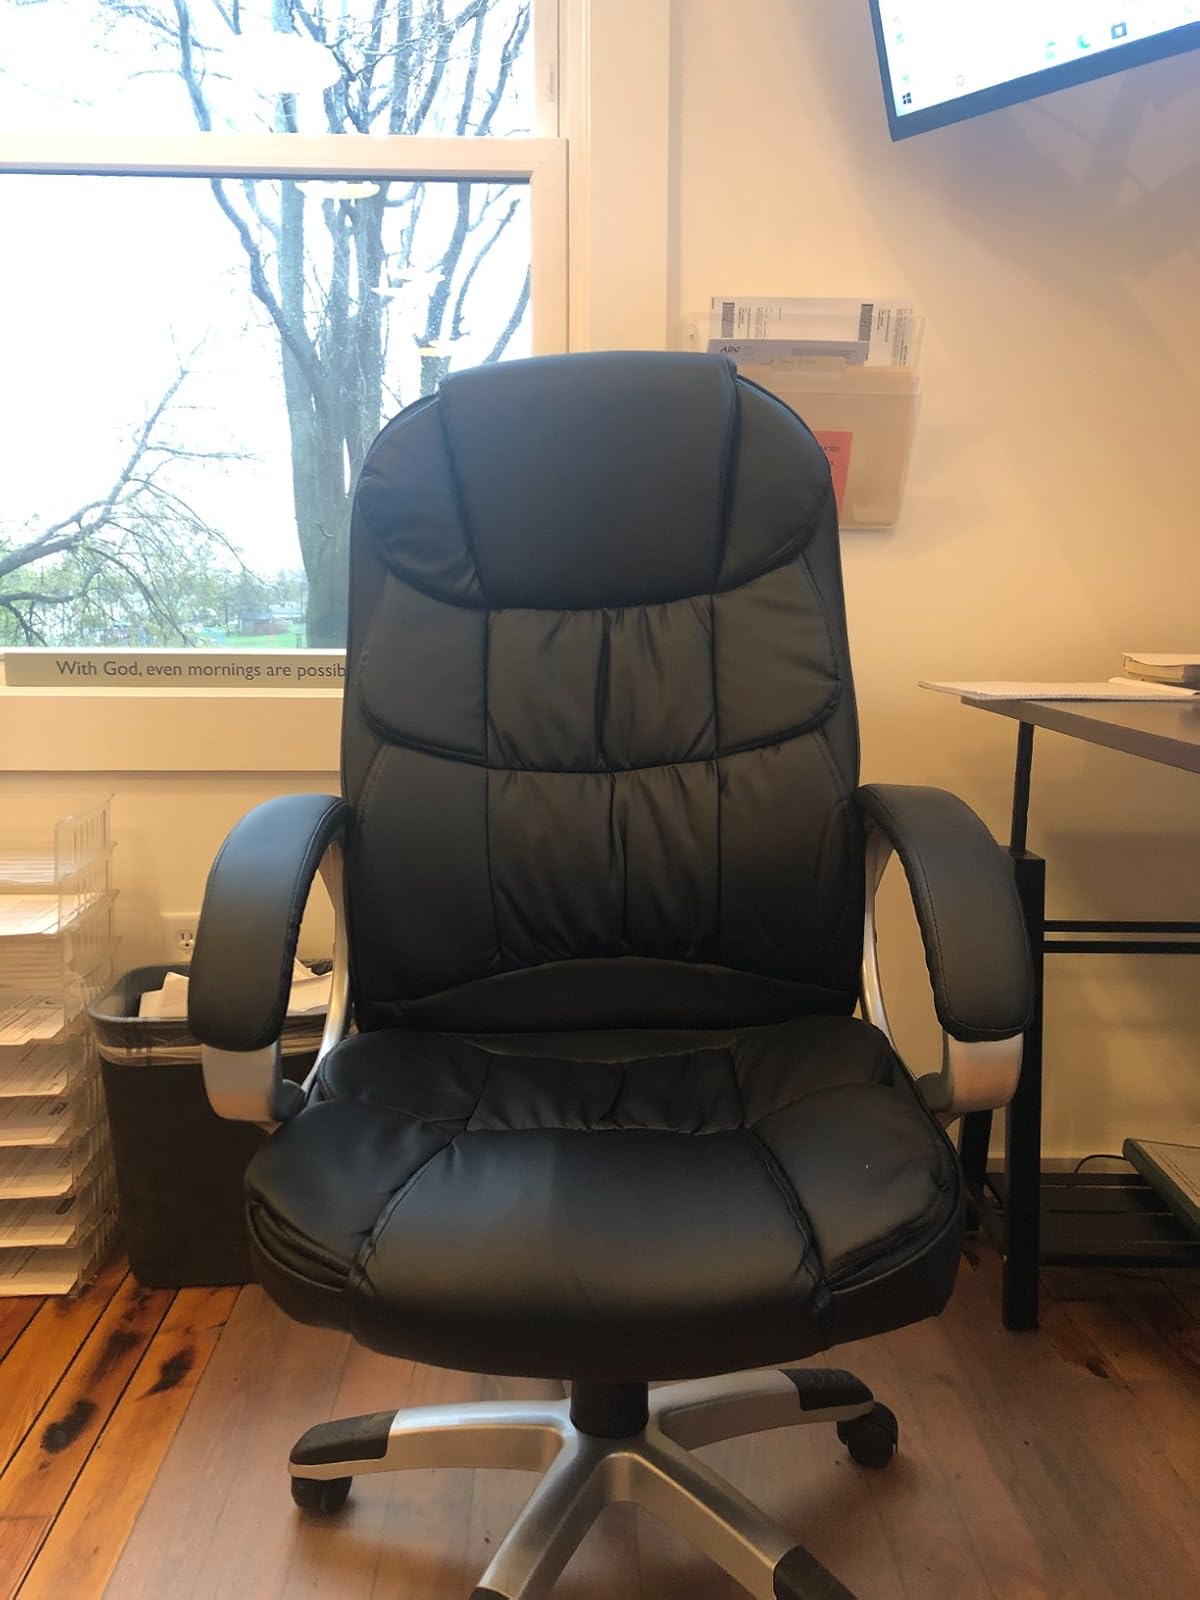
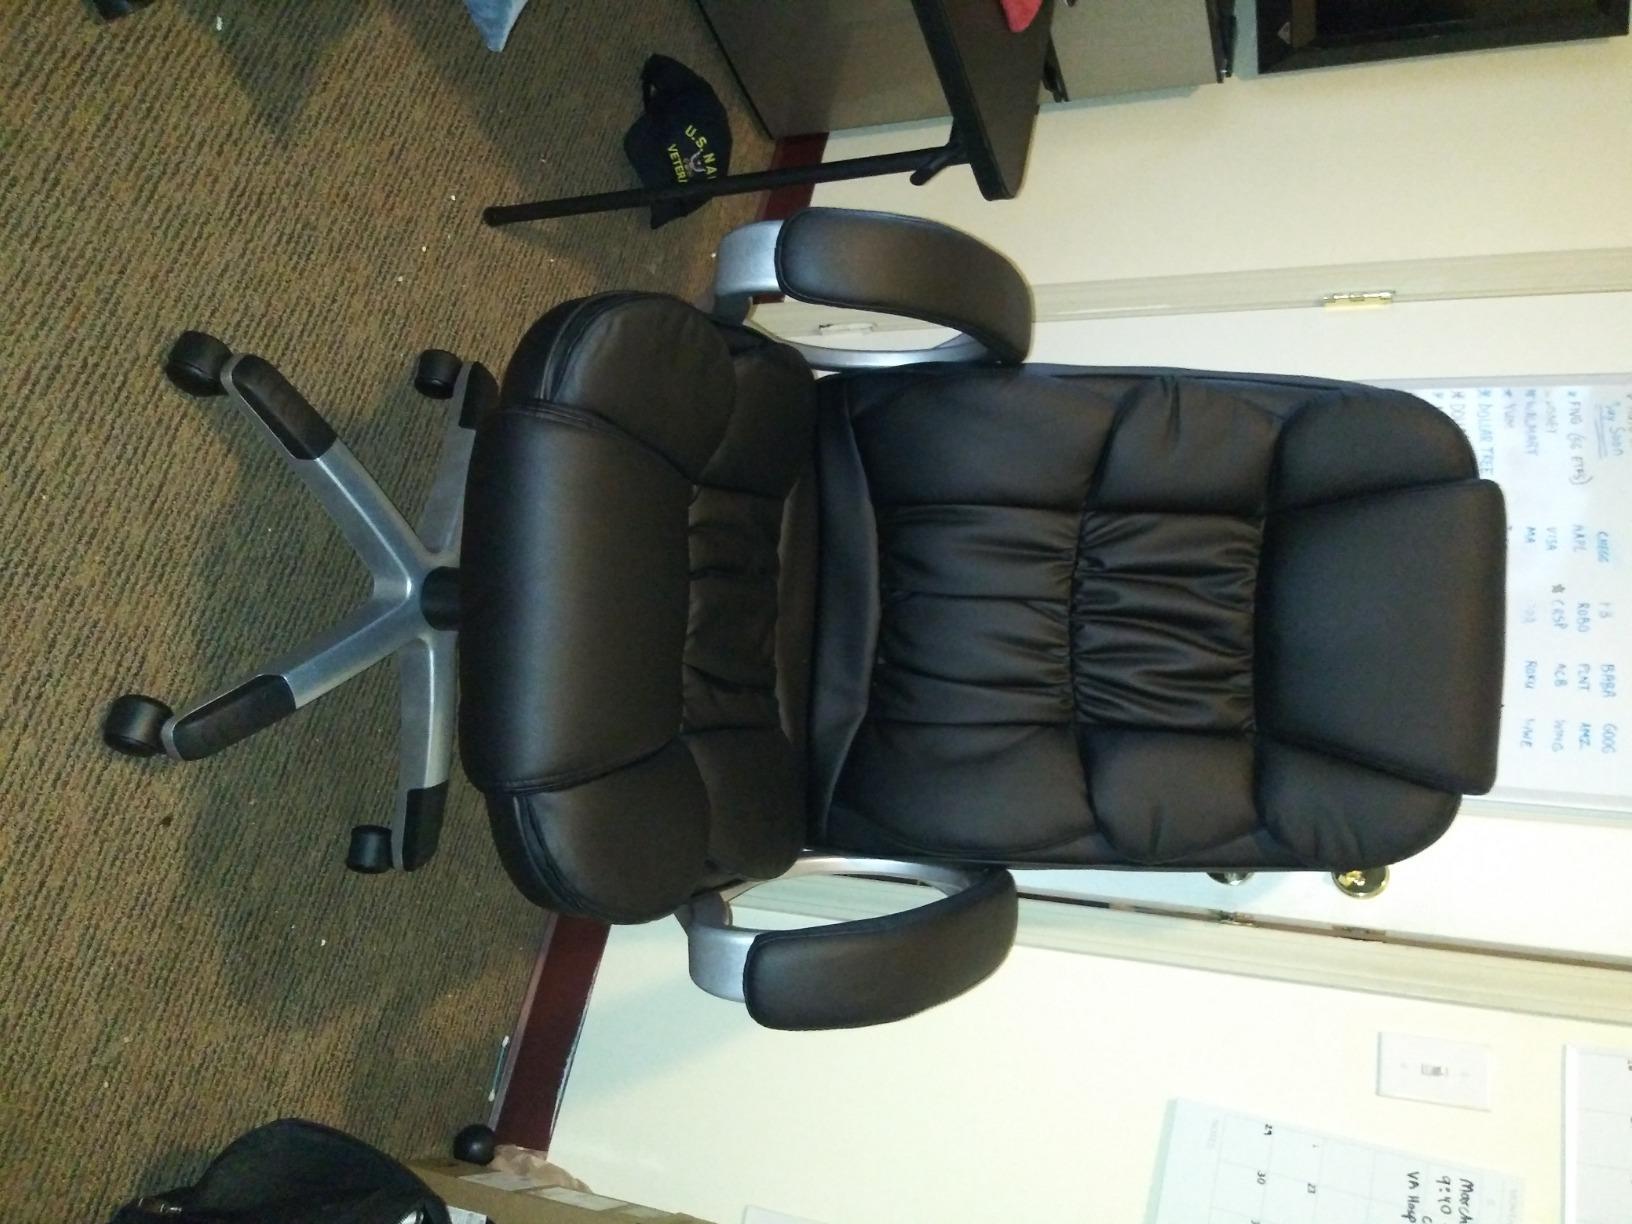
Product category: items_chair
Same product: yes